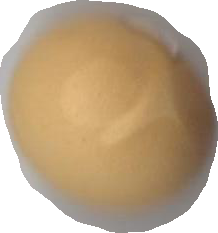
Variety: Dega